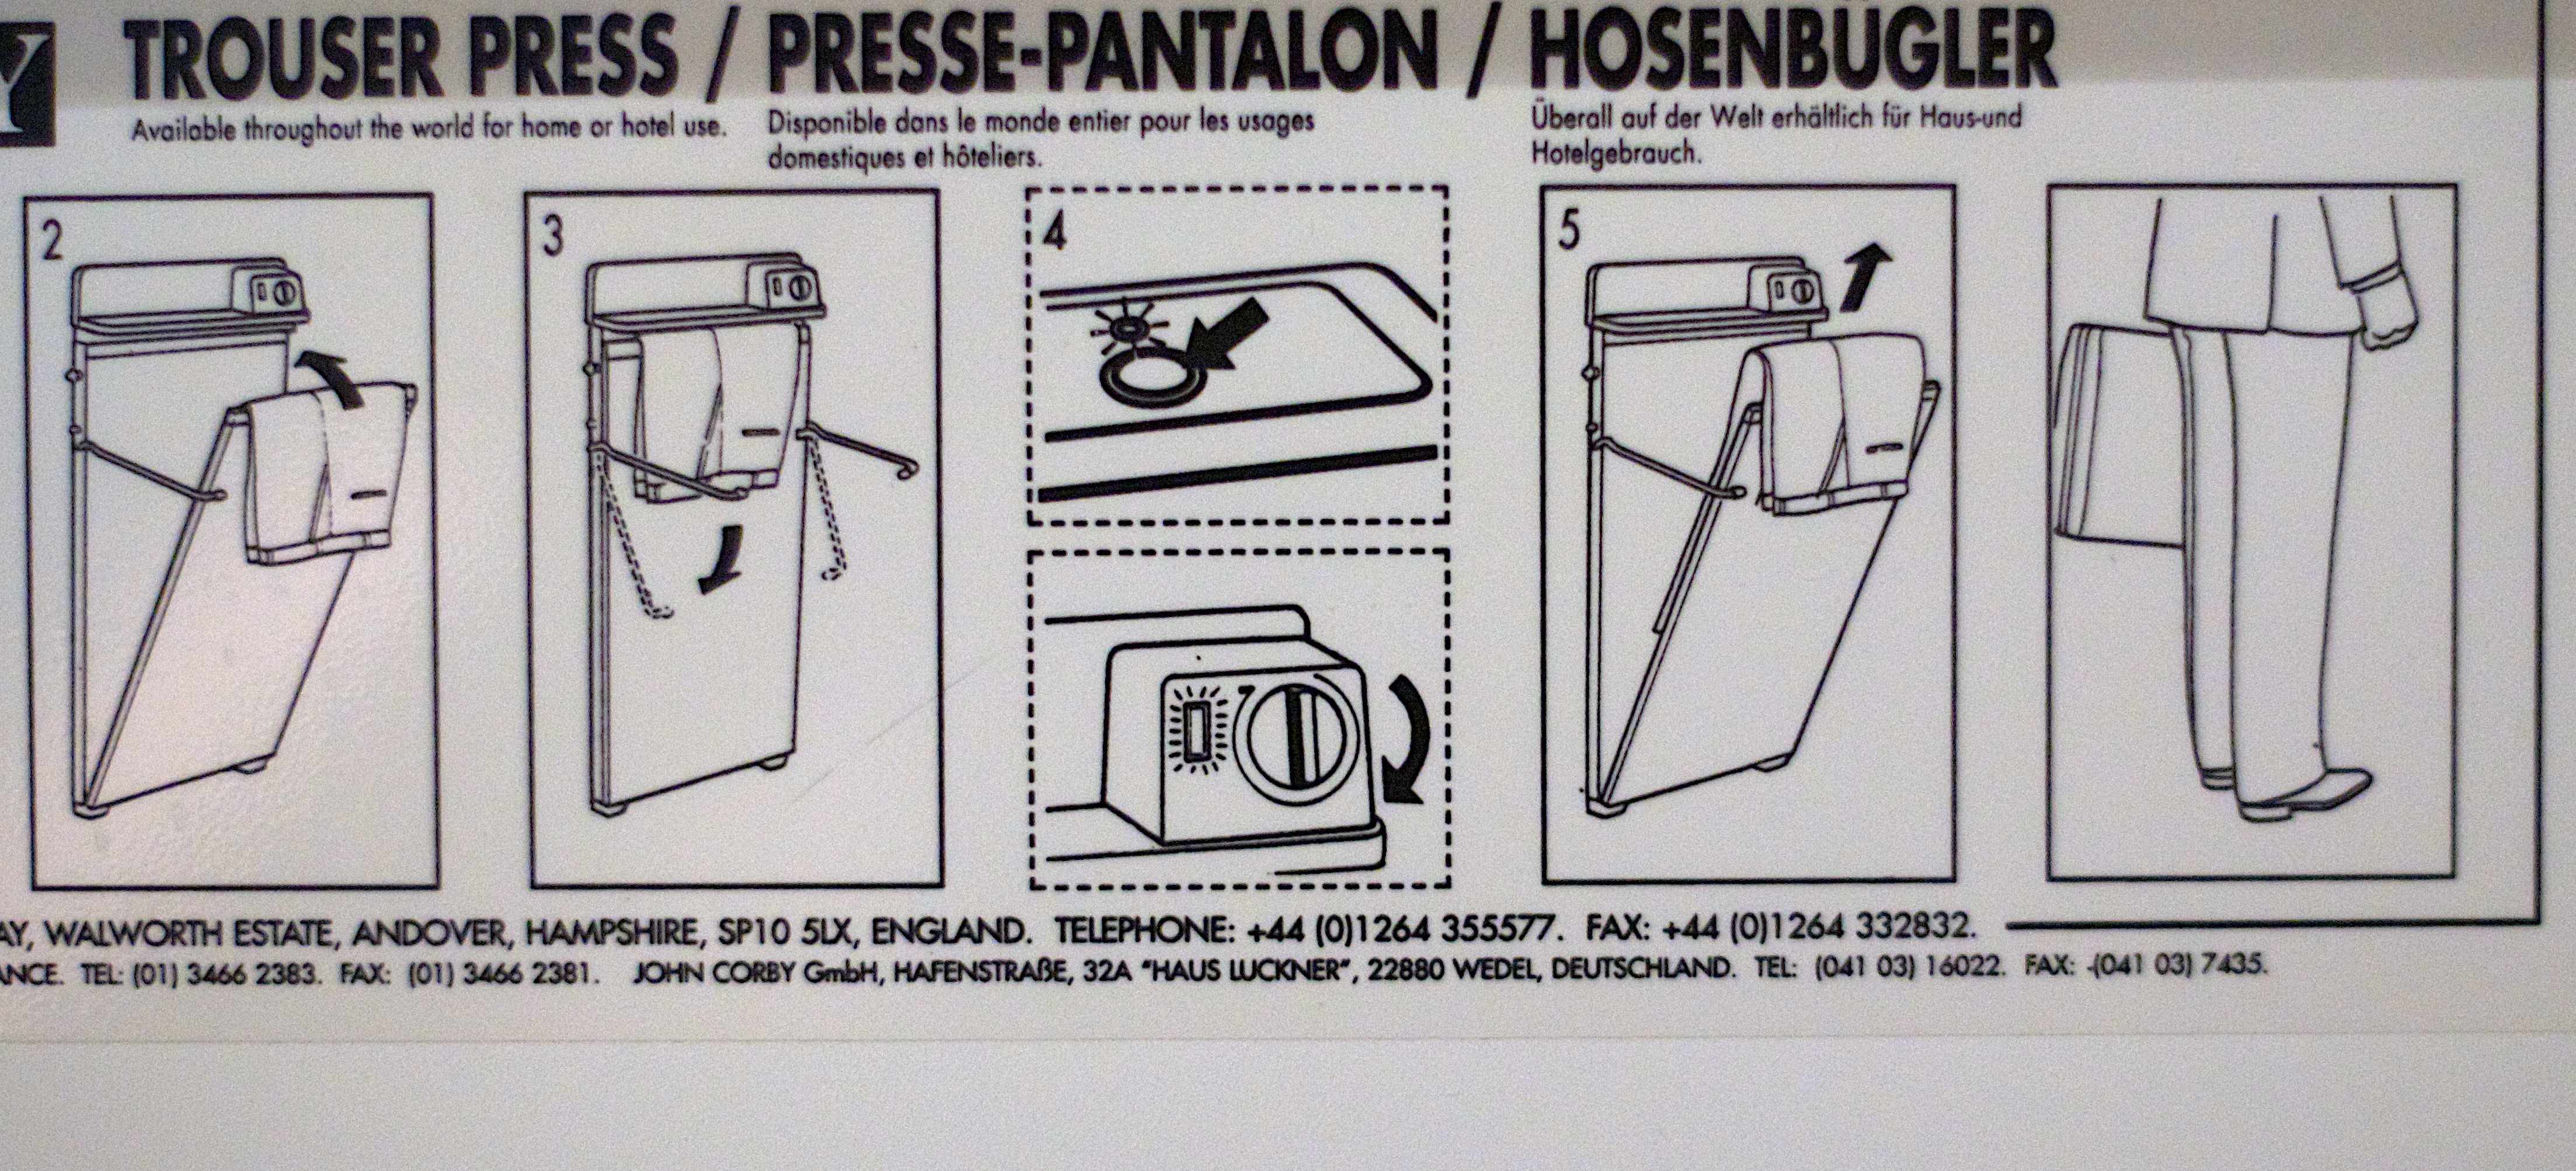
brand, font, sketch, drawing, design, cartoon